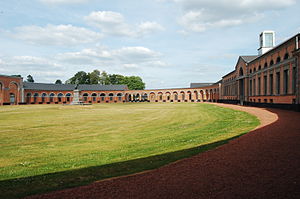
Grand Hornu
Den centrale plads i Grand Hornu
Grand Hornu er et nedlagt mineindustrikompleks i Hornu i den belgiske kommune Boussu. Komplekset blev skabt af Henri de Gorge i perioden 1810-30 og er et enestående eksempel på en funktionel byplanlægning. I dag ejes komplekset af Hainaut-provinsen, og bygningerne bruges til udstillingsformål.